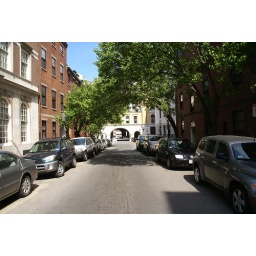
A street in Beacon Hill. The side of the state house is at the end of the street. (dsc02419)